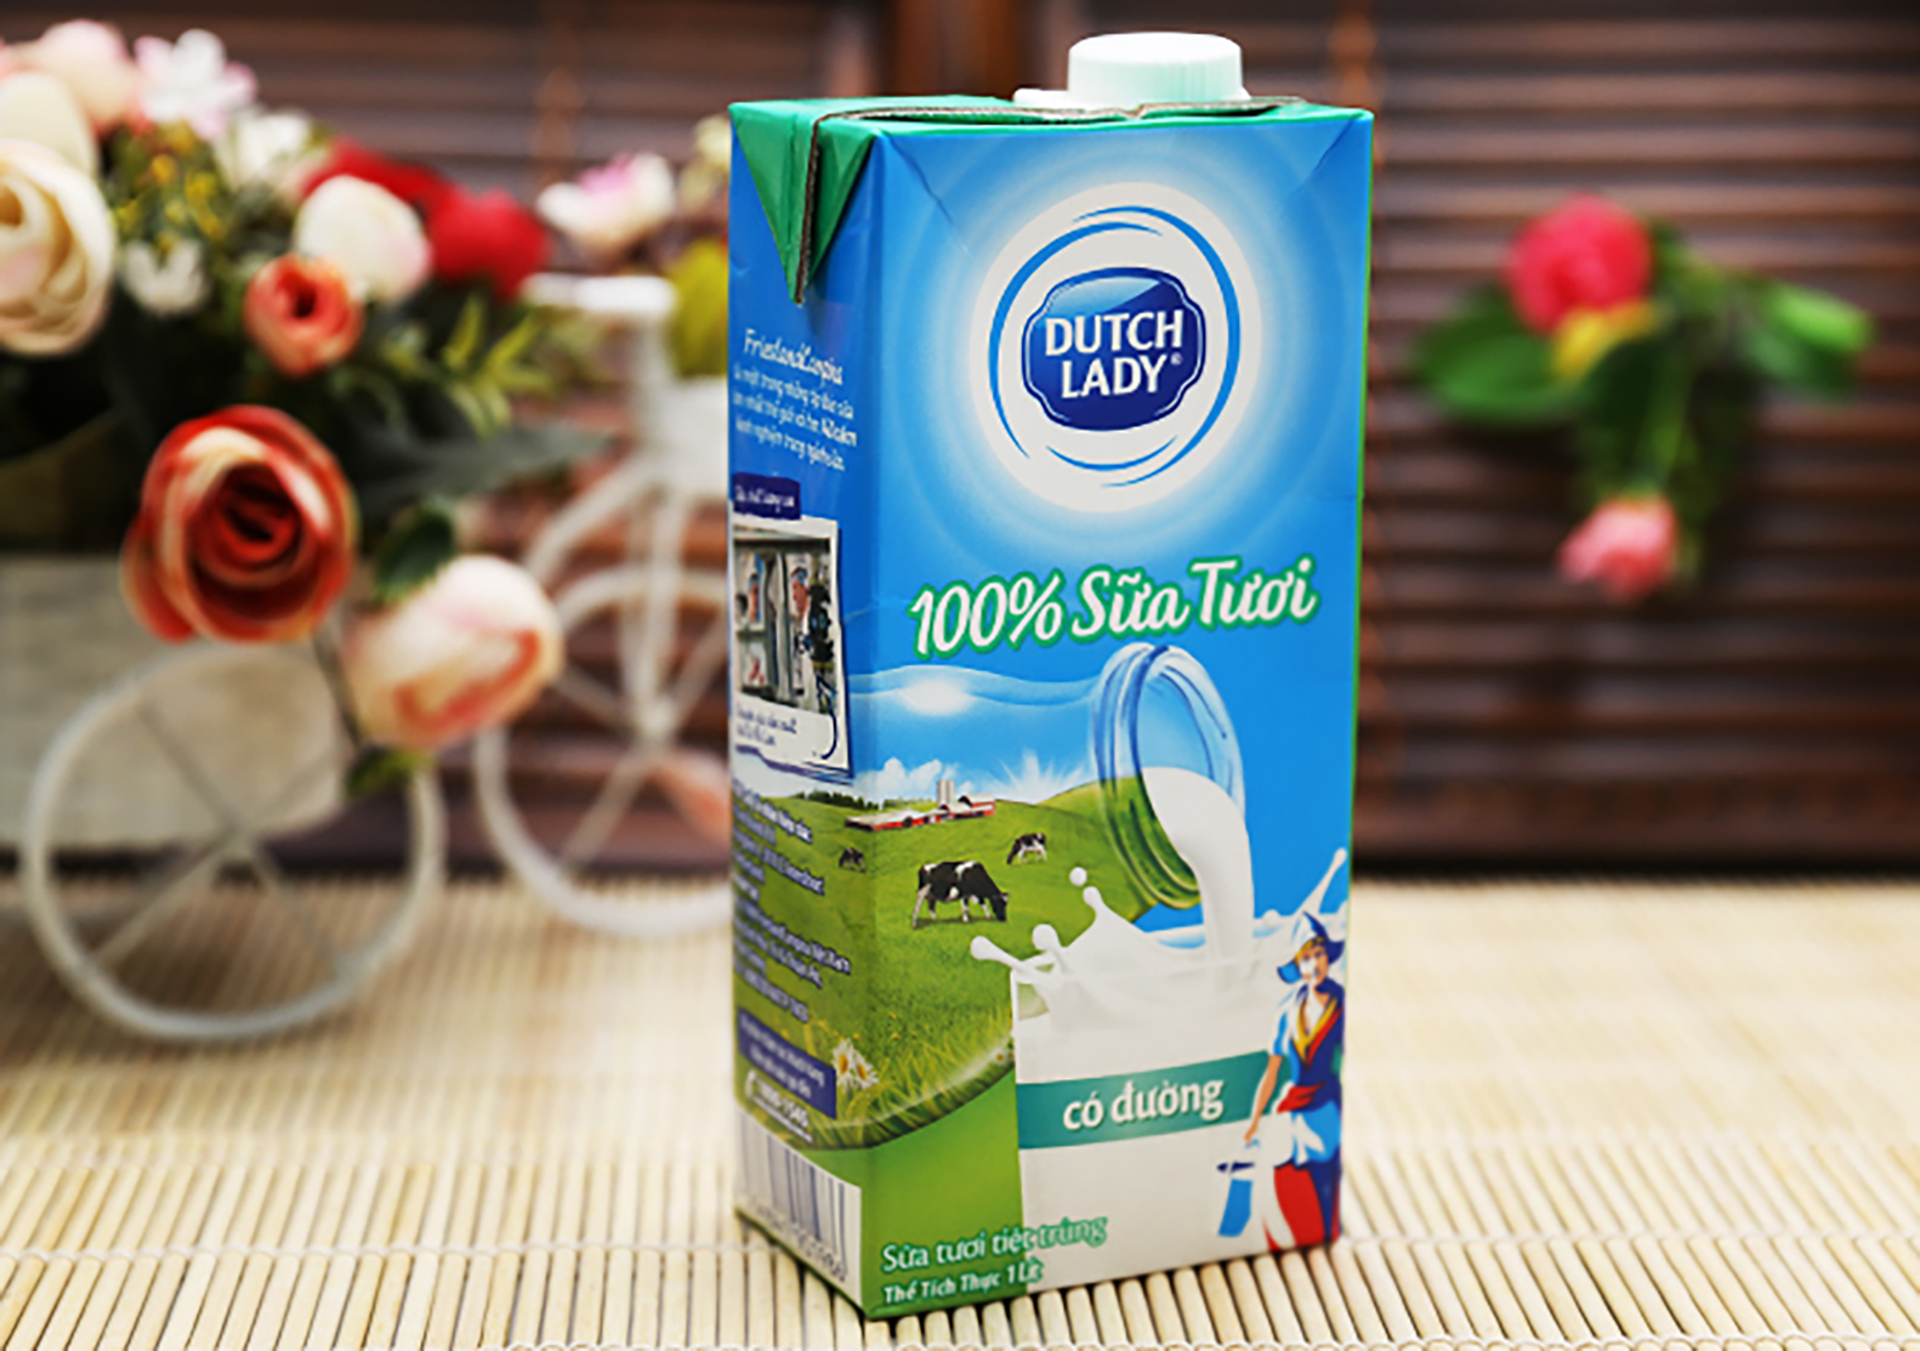
milk, flower, plant, ingredient, event, drink, grass, herb, packaging and labeling, font, logo, Household supply, wheel, plastic, brand